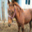
Label: horse